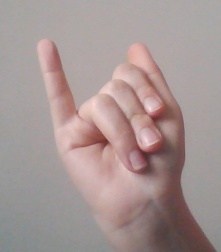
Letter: meem